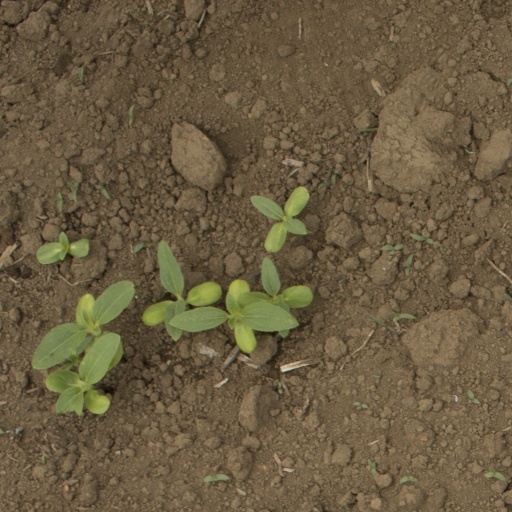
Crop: Jerusalem artichoke